Darling of Mine

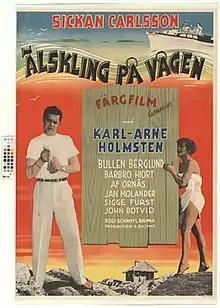

Darling of Mine (Swedish: Älskling på vågen) is a 1955 Swedish comedy film directed by Schamyl Bauman and starring Sickan Carlsson, Karl-Arne Holmsten and Erik Berglund. It was shot at the Centrumateljéerna Studios in Stockholm. The film's sets were designed by the art director Arthur Spjuth.